Pioneer Courthouse Square

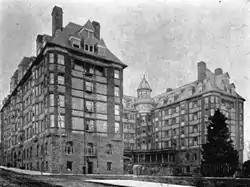
The Portland Hotel about 1900 at the site of the now-public square

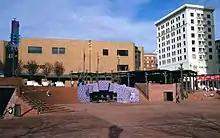
A 1986 view, showing the fountain's original color and a banner for Powell's Travel Store

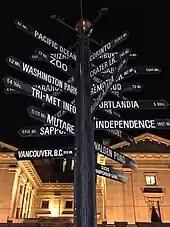
The milepost sign at the square at night

The city of Portland bought land that included the site in 1856, as the location for its Central School. The district financed its construction at Sixth and Morrison streets by suspending school operations for a year.